Ranikhet Express

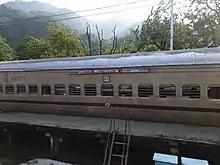
Ranikhet Express standing in Kathgodam Railway Station yard.

Note : – Coach S, AB, and B and 1GENand GRD Splits at Moradabad railway station. Coaches and marked in green colour